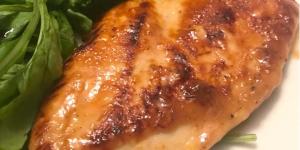
pechuga de pollo marinada con miel y mostaza